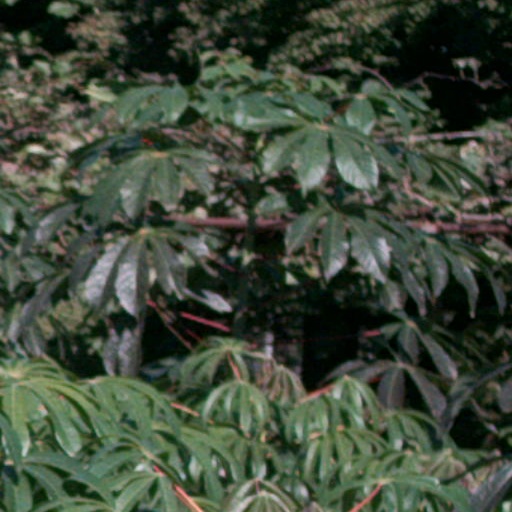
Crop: cassava